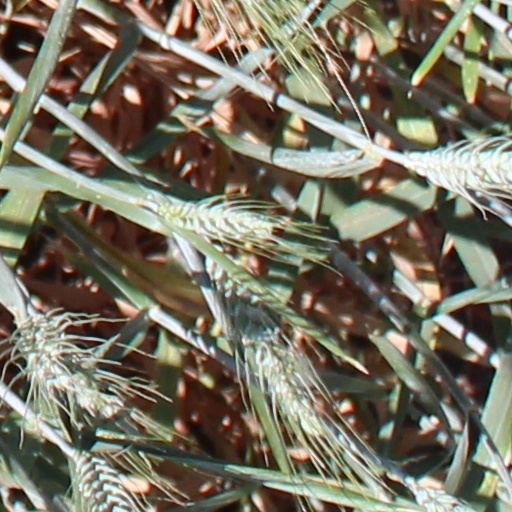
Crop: wheat